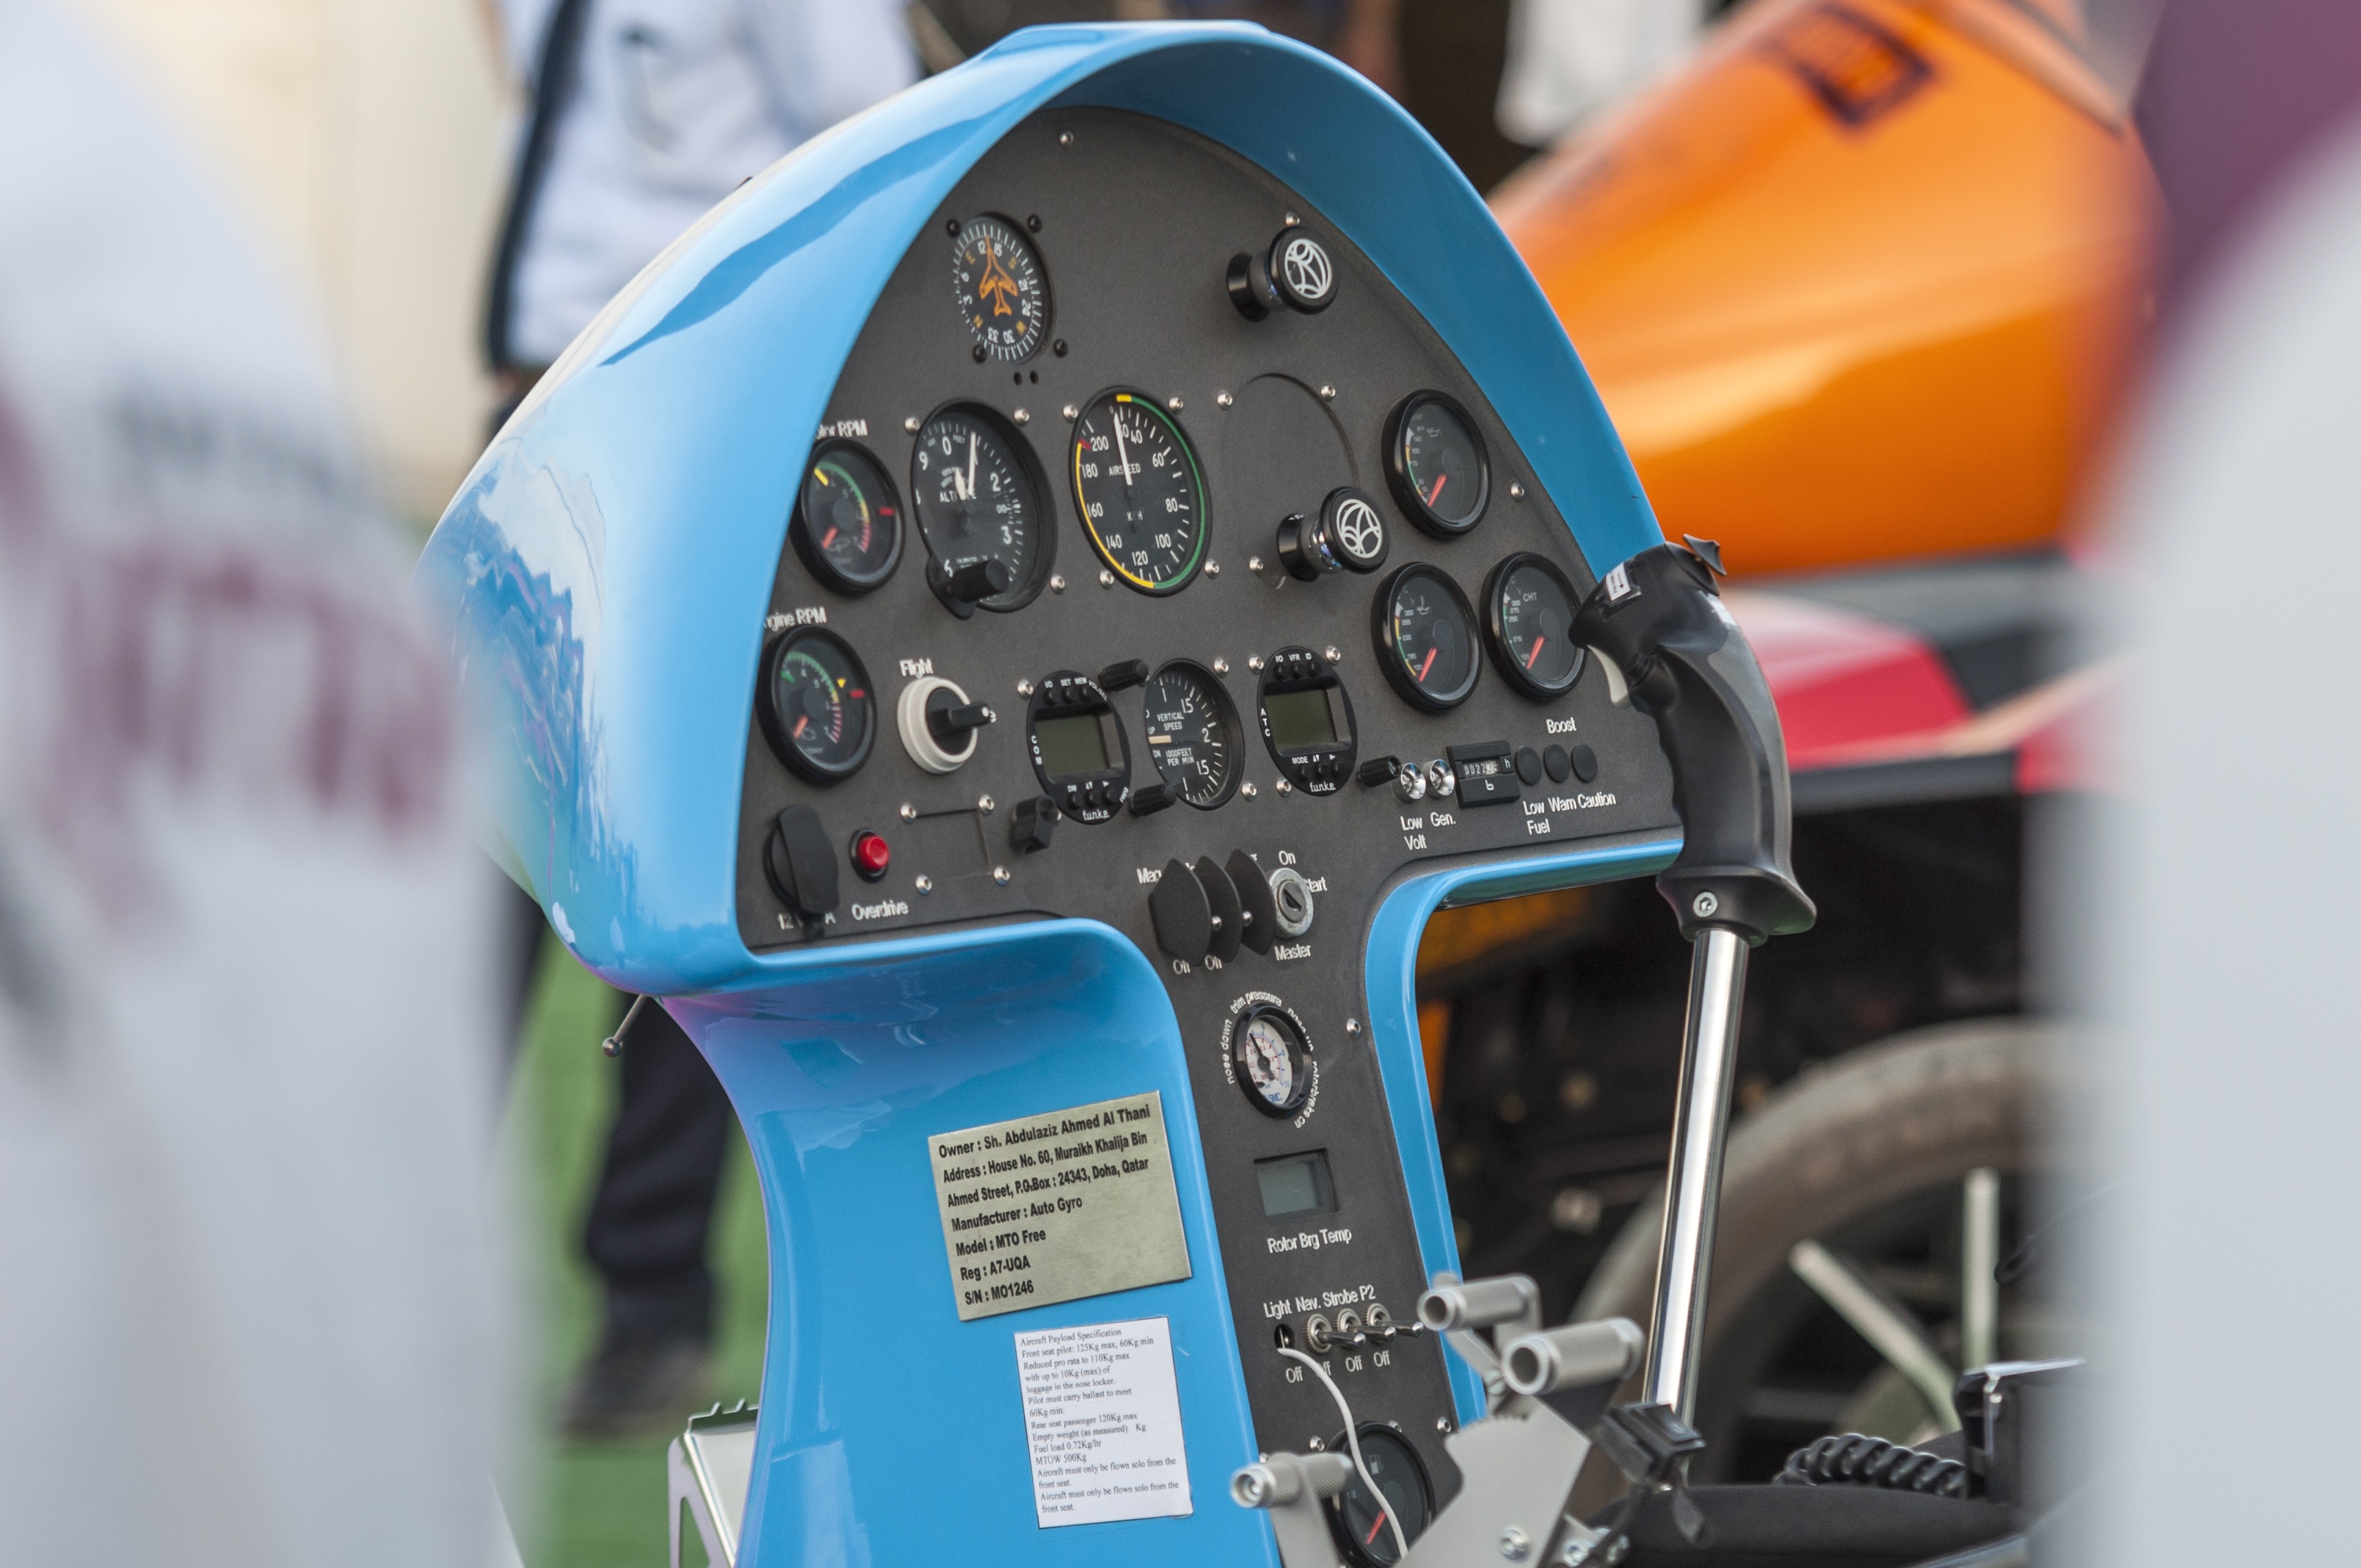
technology, field, air, vehicle, machine, helicopter, control panel, cockpit, product, cool image, cool photo, product design, aerospace engineering, control desk